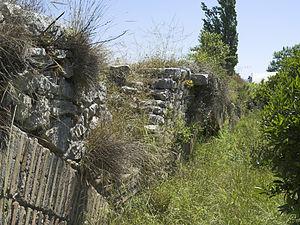
Le Pont romain de Limyra à Lycie (Turquie), un des plus vieux ponts en arc surbaissé dans le monde Italiano: Il Ponte romano di Limira in Licia, Turchia, uno dei più antichi ponti ad arco ribassato del mondo